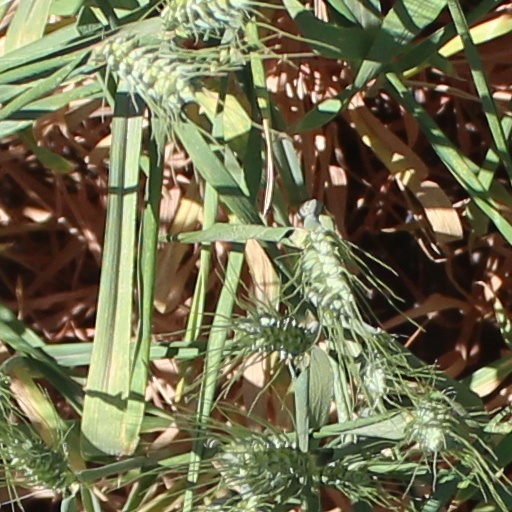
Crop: wheat